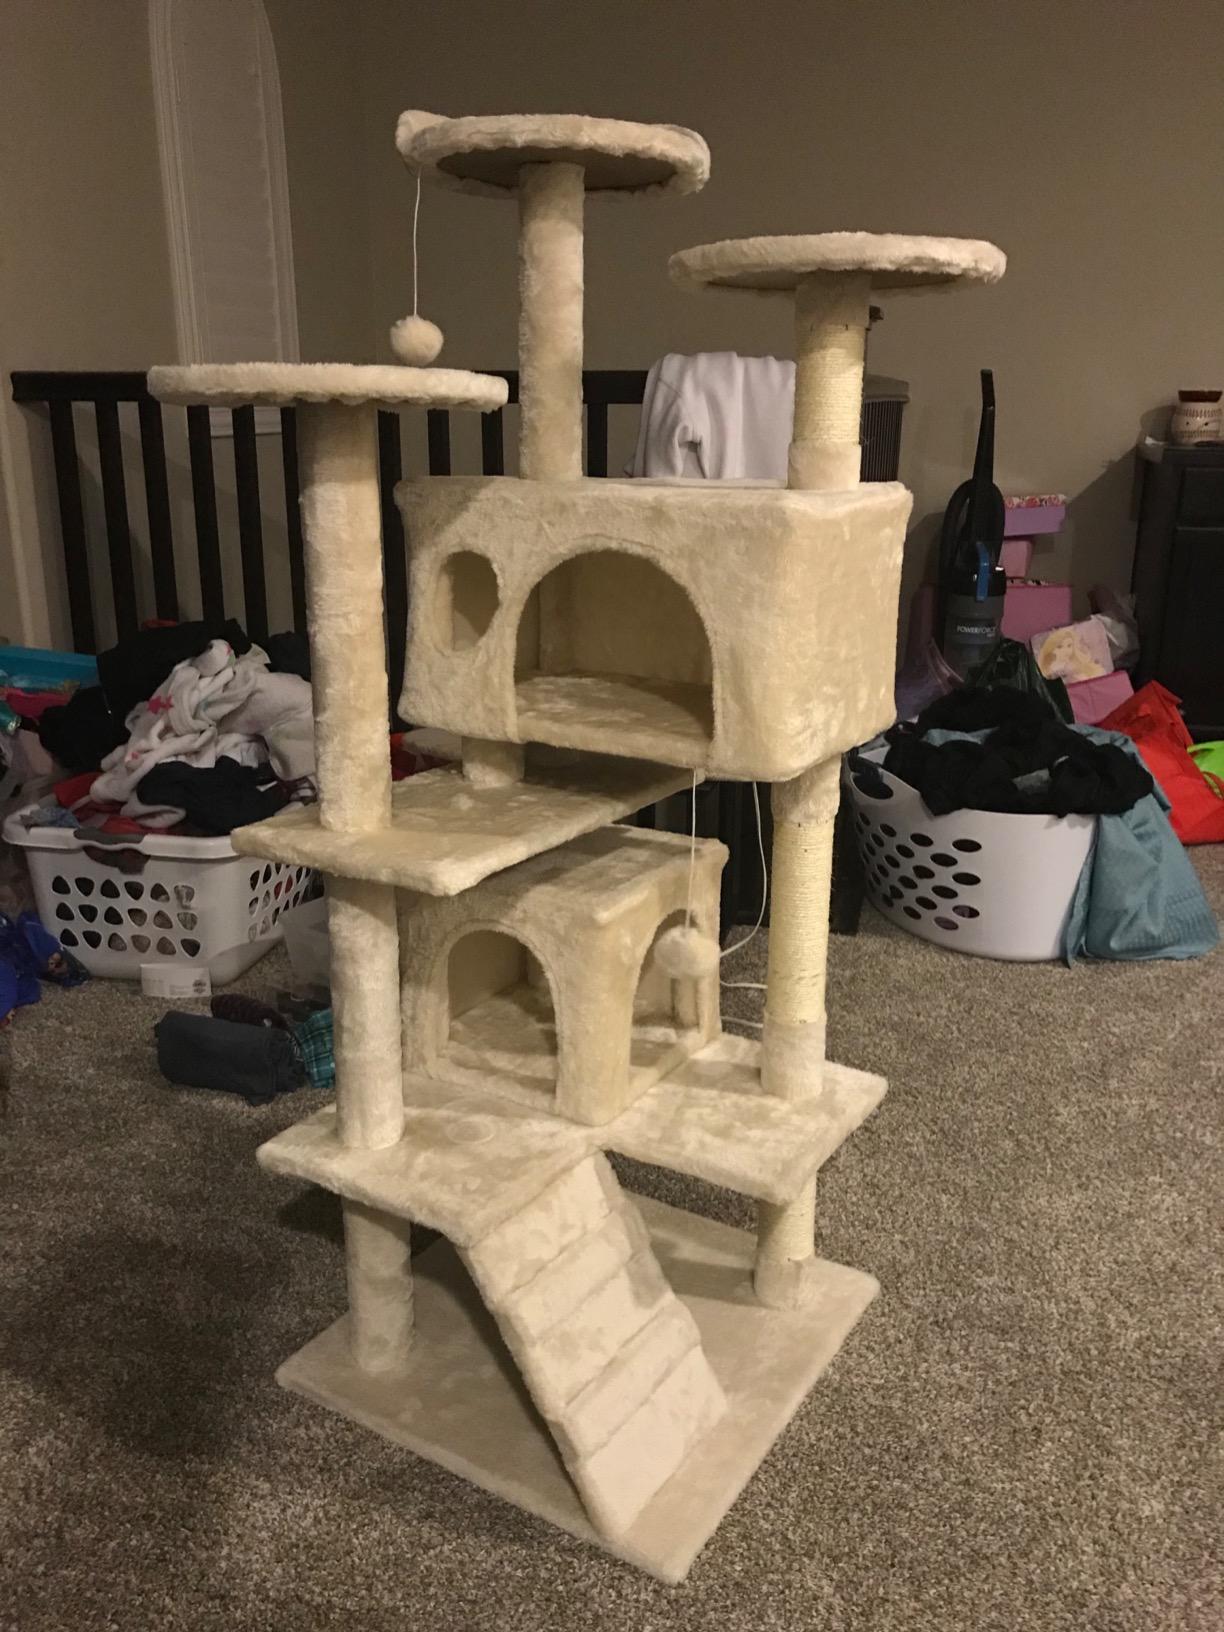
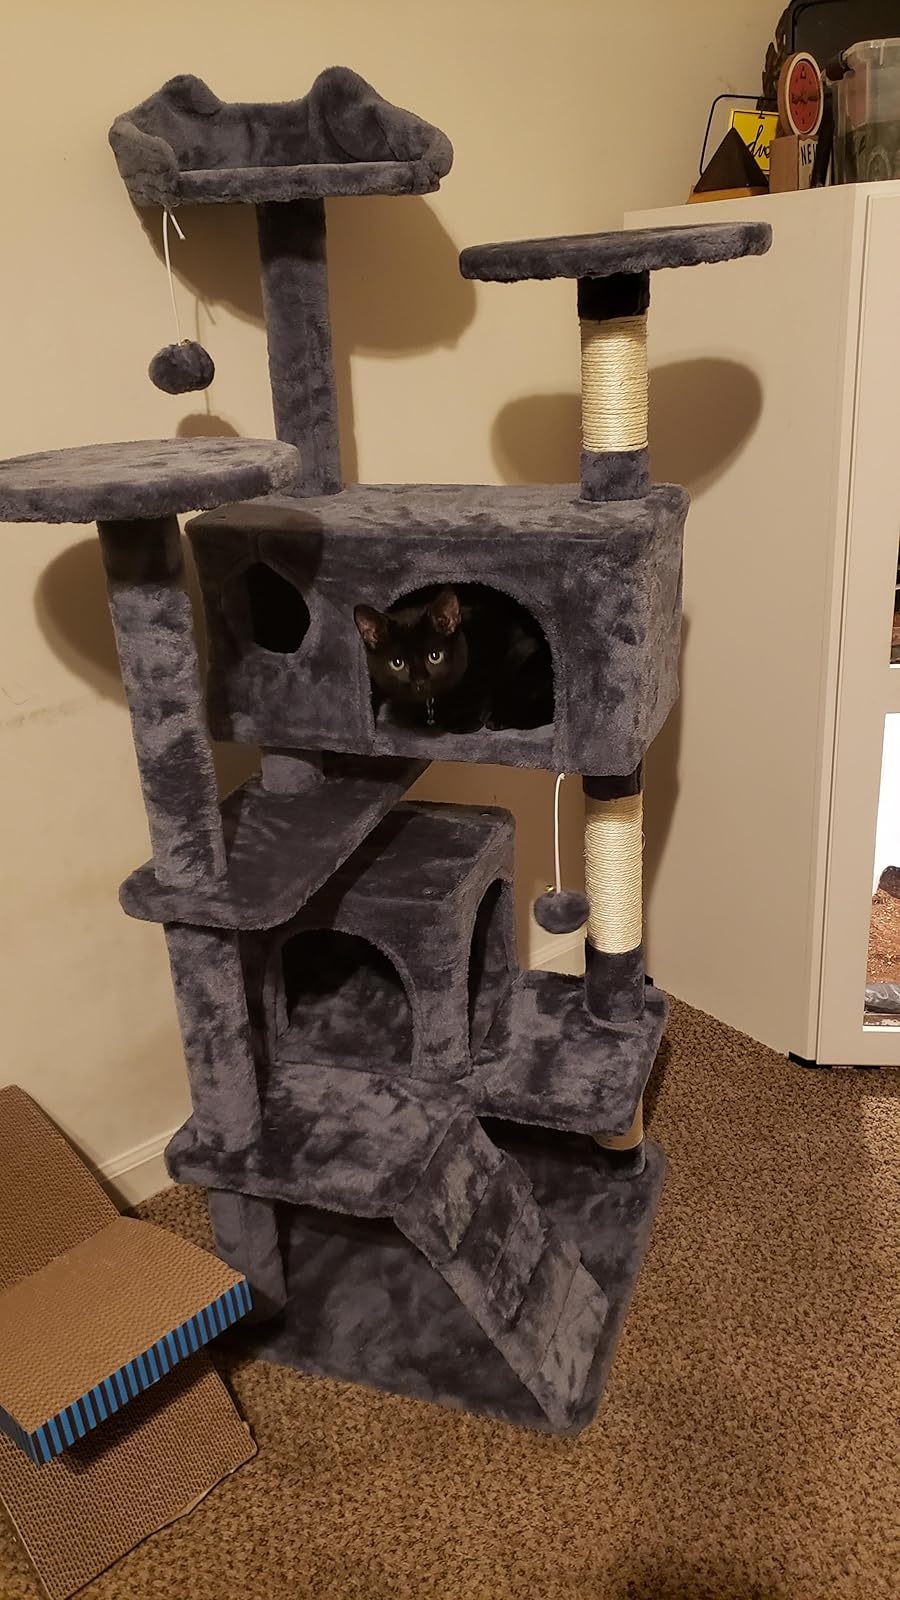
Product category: items_cat tree
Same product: no